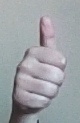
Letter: aleff